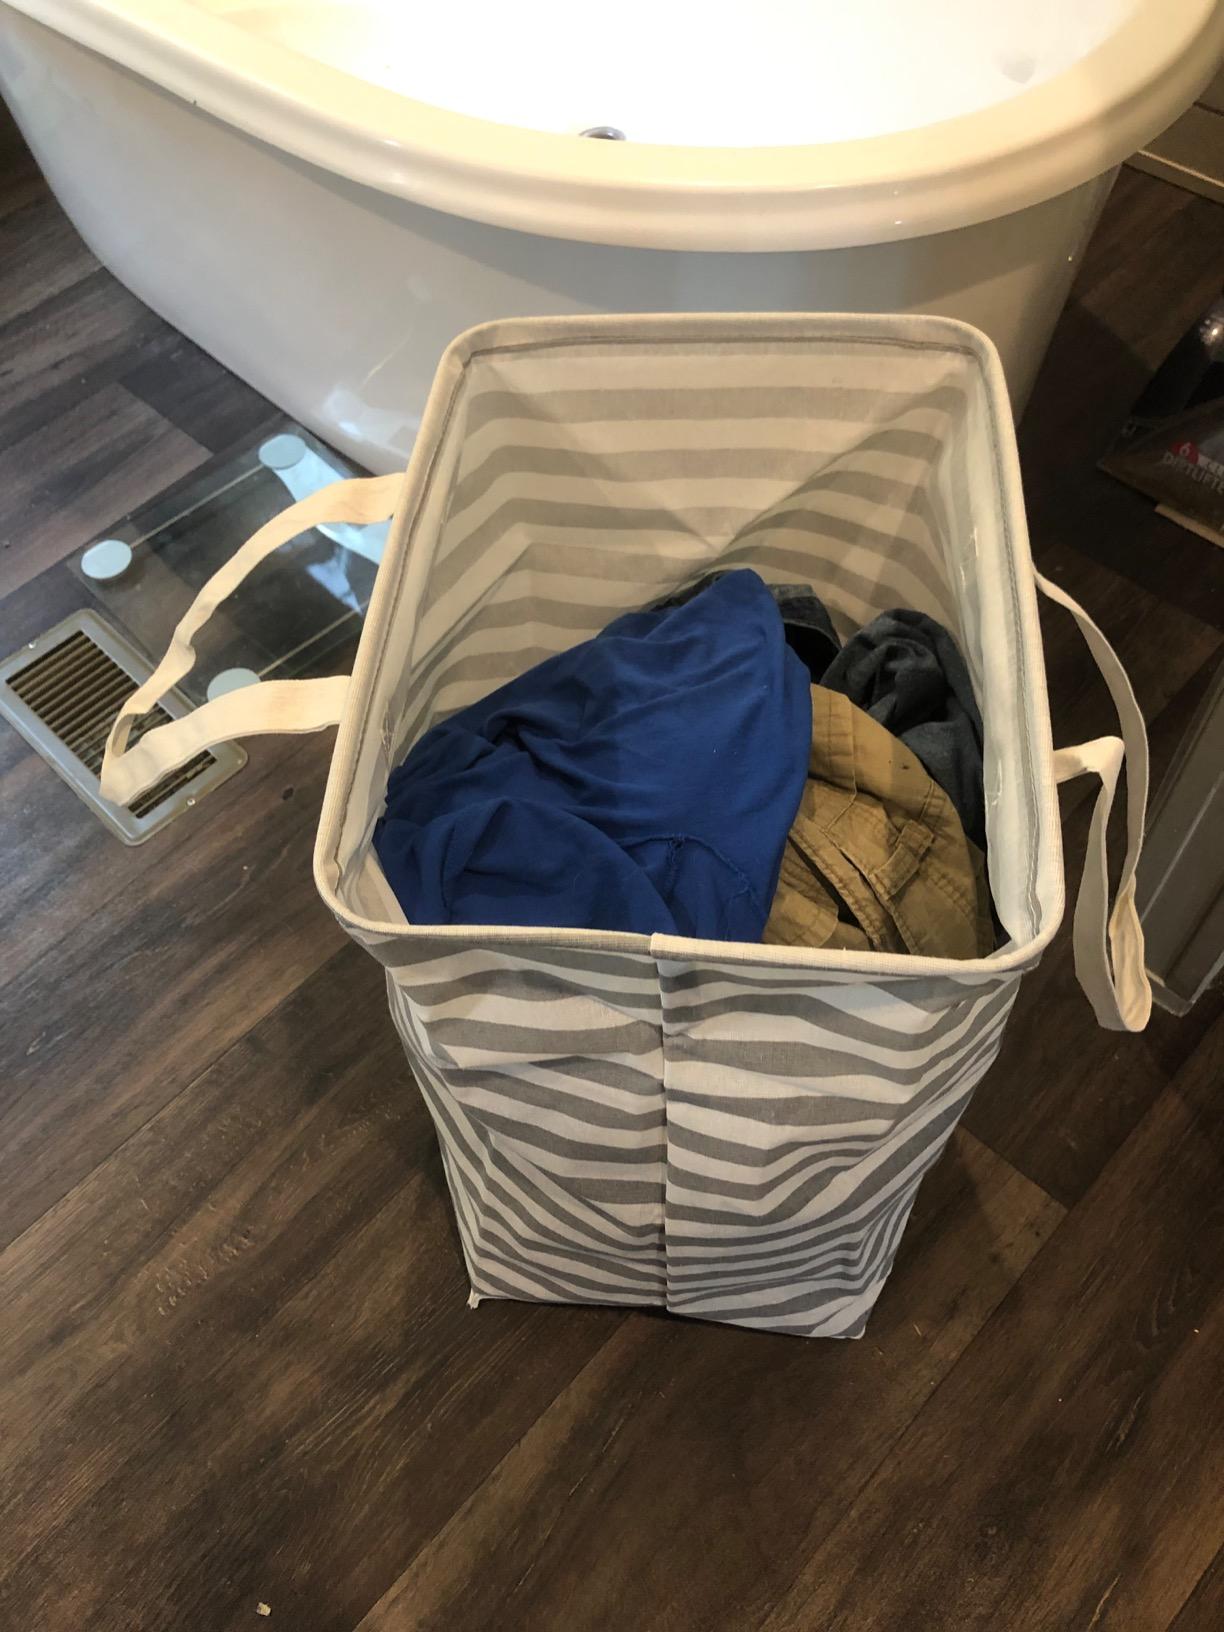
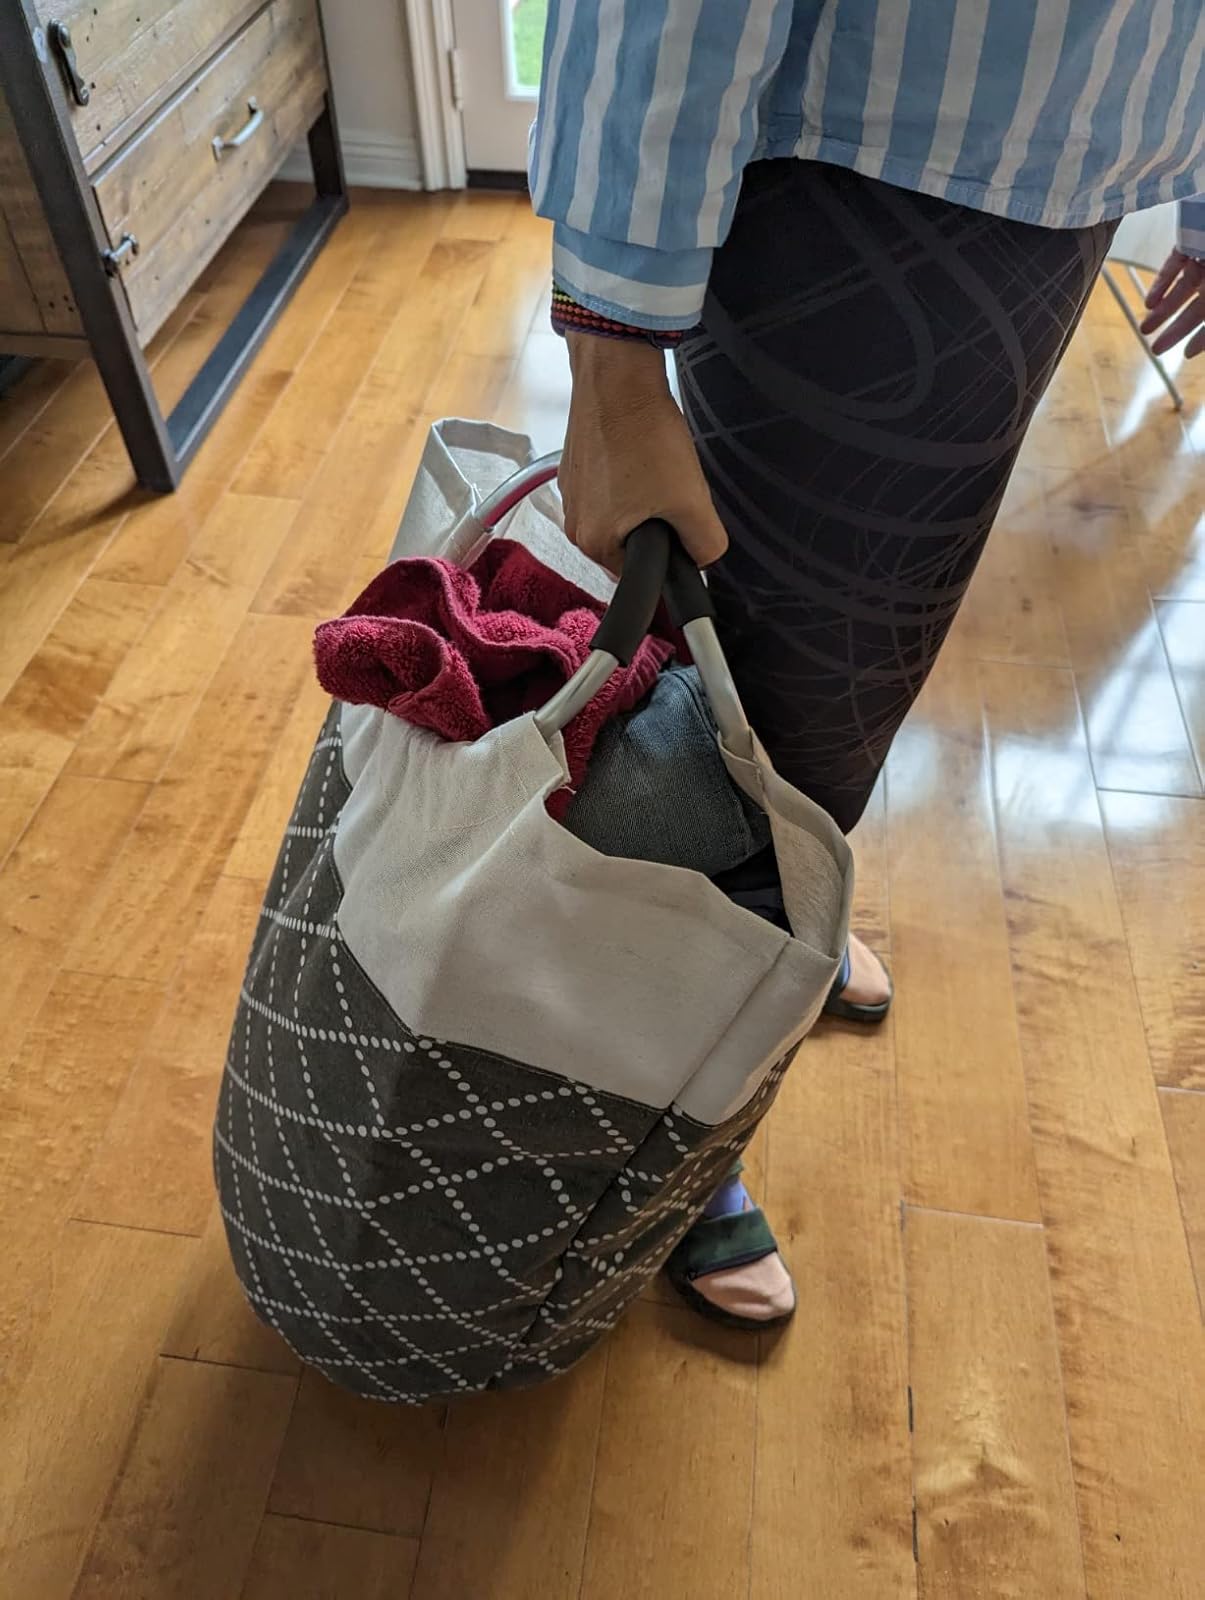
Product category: items_hamper
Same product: no